Outline of Iran

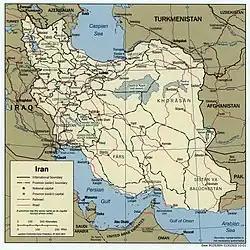
An enlargeable map of Iran

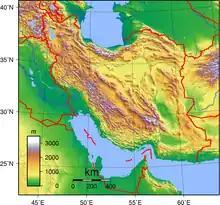
An enlargeable topographic map of Iran

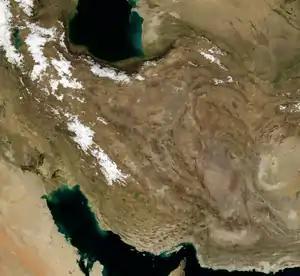
An enlargeable satellite image of Iran

International organization membership of Iran